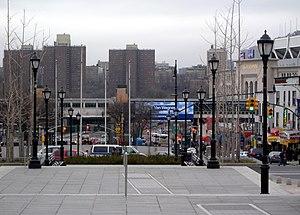
La 161ᵉ rue est une artère du sud de l'arrondissement du Bronx, dans la ville de New York. D'une longueur de 2,6 kilomètres, elle permet d'accéder au Yankee Stadium, situé du côté nord de la rue. L'ancien Yankee Stadium, démoli en 2010, était situé du côté sud de la rue. L'extrémité ouest de la 161ᵉ rue se trouve à l'intersection avec Jerome Avenue, une autre artère du Bronx, et Woodycrest Avenue, une rue à sens unique. La 161ᵉ rue est l'une des voies les plus larges du Bronx jusqu'à son intersection avec Sheridan Avenue, où les deux voies séparées se rejoignent. La 161ᵉ rue atteint son extrémité est à son intersection avec Elton Avenue. Elle se poursuit toutefois vers l'est sous forme de portions éparses et sa dernière section s'achève à Hewitt Place.